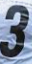
Number: 3